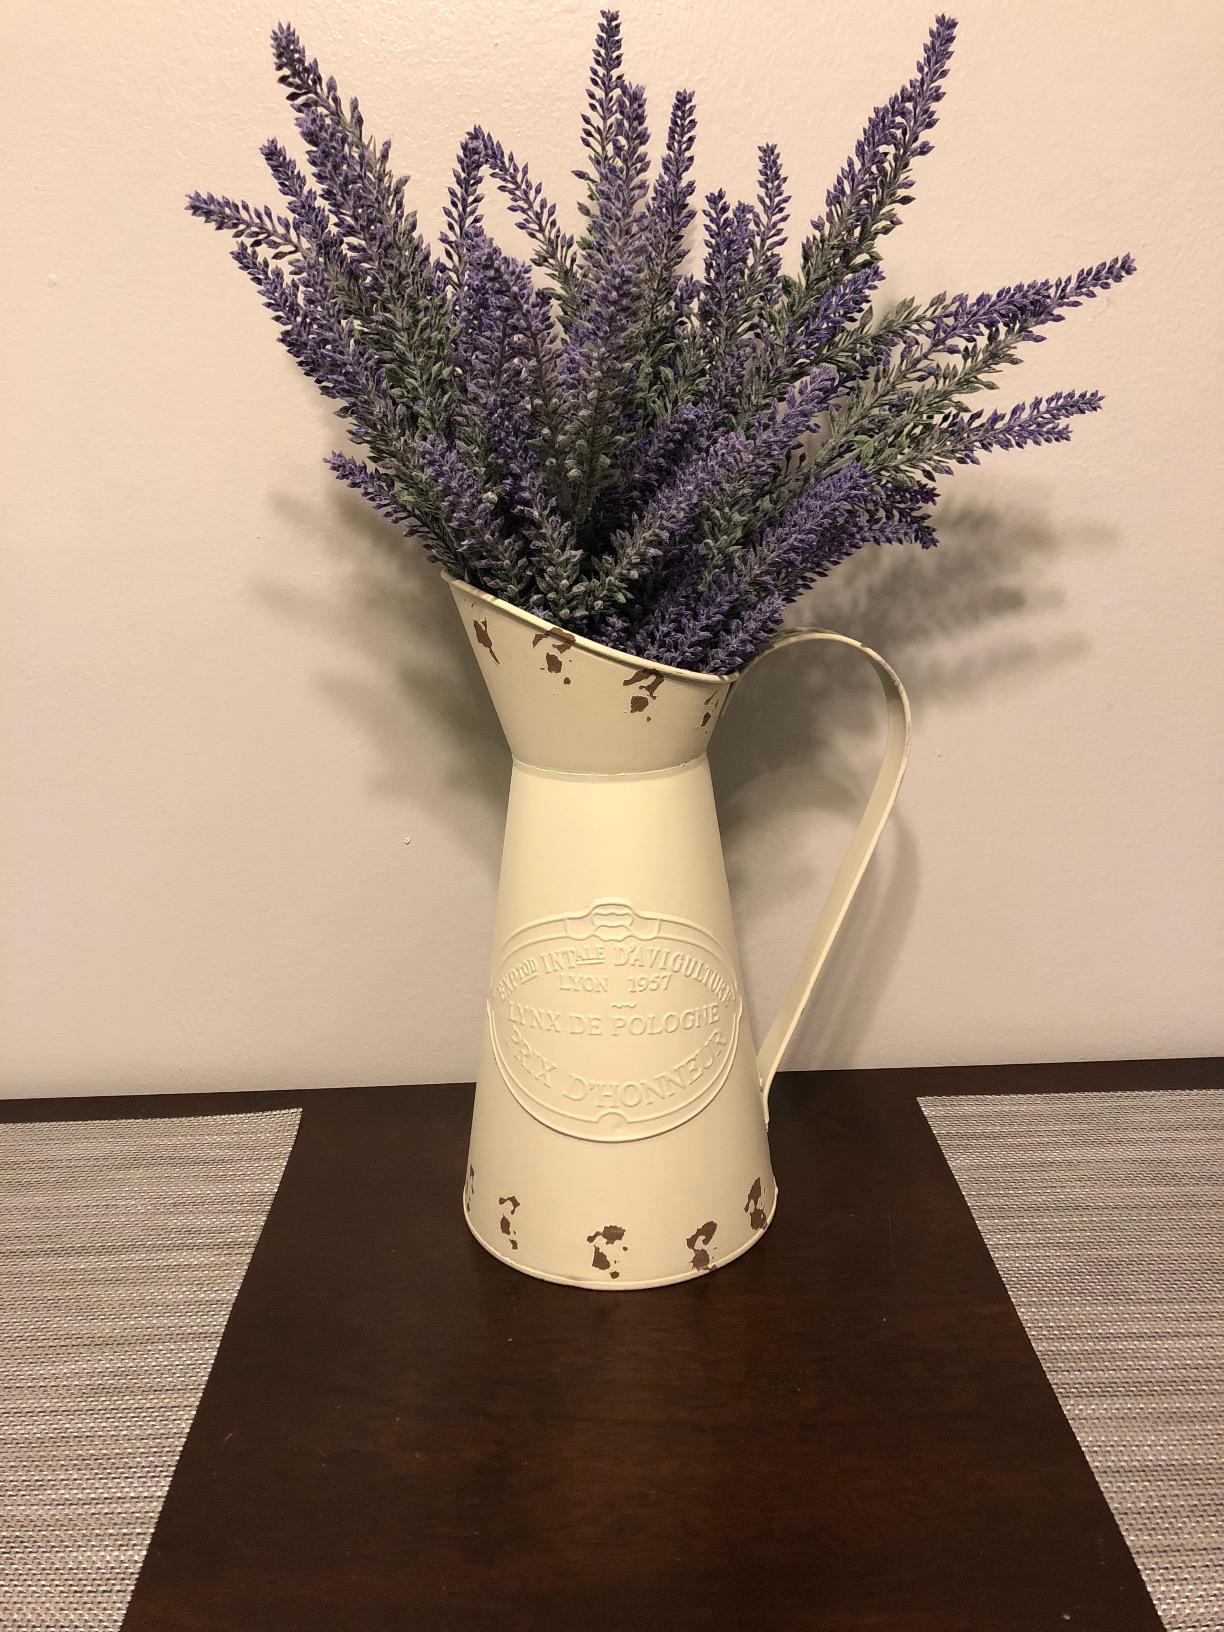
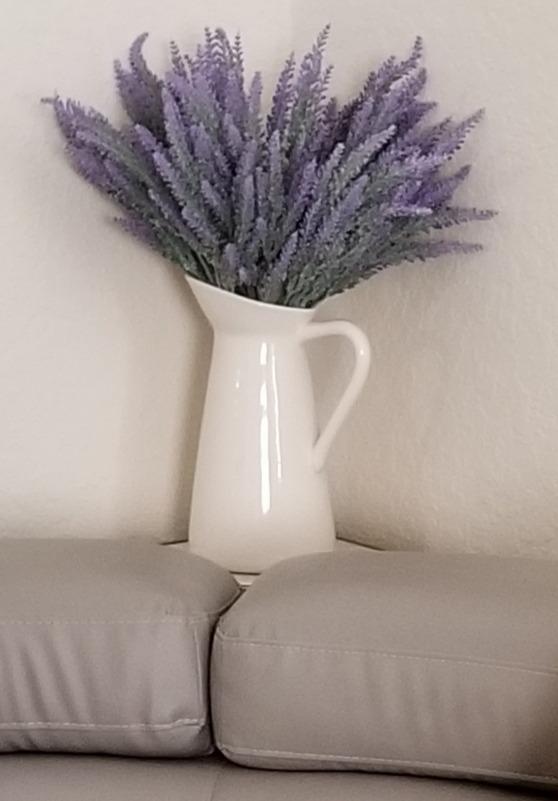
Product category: vase
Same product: no